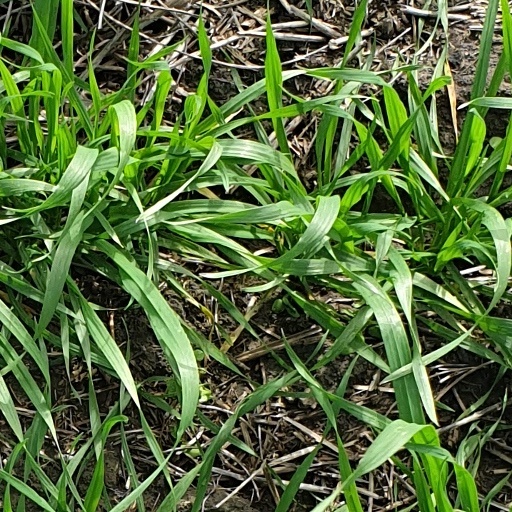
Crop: wheat